Catechesis

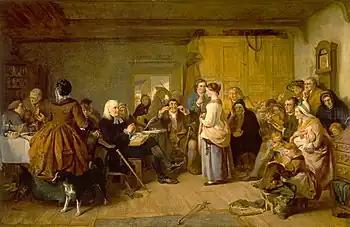
"Presbyterian Catechising", painting by John Phillip

During the Protestant Reformation, the Reformers insisted that the Lord's Prayer and other forms be memorized in the vernacular languages of the people, rather than in Latin as was the practice among Roman Catholics. They wanted individuals to be able to fully understand the prayers. (Similarly, worship services were conducted in vernacular languages and Bibles and prayer books printed in vernacular editions.) The use of a question-and-answer format was popularized by reformer Martin Luther in his 1529 "Small Catechism." He wanted the catechumen to understand what he was learning, so the Decalogue, Lord's Prayer, and Apostles' Creed were divided into small sections, with each followed by the question "What does this mean?"